Wesley (footballer, born 1987)

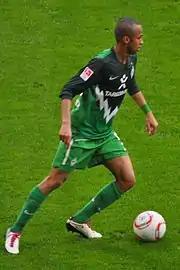
Wesley with Werder Bremen in 2010

In summer 2010, Wesley signed a four-year contract with Werder Bremen for a reported transfer fee of €7.5 million. Santos received R$ 7.735 million for its 35% economic rights with a remaining 40% of economic rights being held by unknown parties. On 11 September 2010, he made his debut in a Werder Bremen shirt in a 0–0 draw against Bayern Munich. On 23 October 2010, he scored his first goal for the club in a 4–1 win over Borussia Mönchengladbach. Wesley was kept out of action by an injury sustained in a match against Schalke 04 on 20 November 2010 before making his return on 7 March 2011 in a match against Borussia Mönchengladbach. On 20 August 2011, he scored his second goal for the club in a 5–3 win over SC Freiburg. He made a total of 26 league matches scoring two goals at Werder Bremen.